Command responsibility

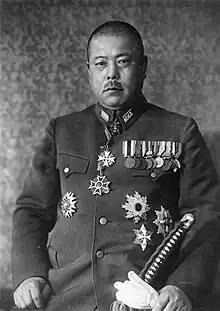
The Yamashita standard: Under the legal doctrine of command responsibility, Gen. Tomoyuki Yamashita was tried, judged, and put to death for the war crimes of his soldiers in the Pacific Theatre of the Second World War (1937–1945).

In 1474, in the Holy Roman Empire (962–1806), the trial of the Burgundian knight Peter von Hagenbach was the first international recognition of the legal doctrine of command responsibility, of a commander's legal obligation to ensure that his soldiers act in accordance with customary law in prosecuting their war. The tribunal tried Hagenbach for atrocities committed by his soldiers during their military occupation of Breisach, and was found guilty of their war crimes, condemned to death, and then was beheaded.